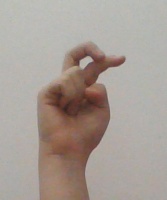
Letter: zay